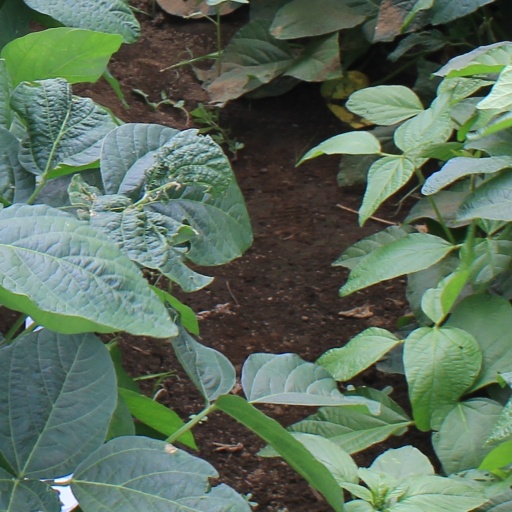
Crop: soybean